Rubber toughening

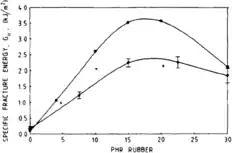

Increasing the rubber concentration in a nanocomposite decreases the modulus and tensile strength. In one study, looking at PA6-EPDM blend, increasing the concentration of rubber up to 30 percent showed a negative linear relationship with the brittle-tough transition temperature, after which the toughness decreased. This suggests that the toughening effect of adding rubber particles is limited to a critical concentration. This is examined further in a study on PMMA from 1998; using SAXS to analyze crazing density, it was found that crazing density increases and yield stress decreases until the critical point when the relationship flips.